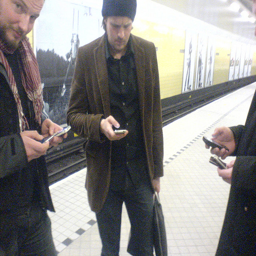
Young men looking at their cell phones while standing in a subway station.
Three men standing in a subway station, using various phones.
Three people standing together with cell phones in their hands.
two men standing at train-station platform texting on their phones

Some guys standing in a big hallway holding cell phones.